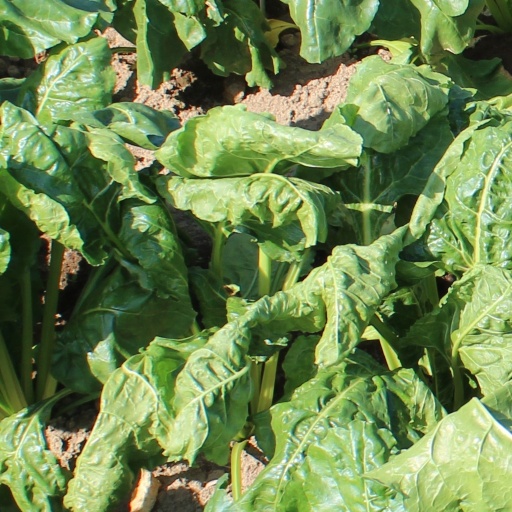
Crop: sugar beet